Courmayeur

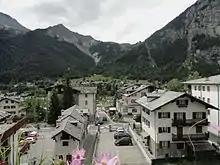
Dolonne hamlet, seen from Joseph-Marie Henry Square

At an elevation of above sea level, it is located at the foot of the southern side of Mont Blanc, at the highest point in the Alps and western Europe (see Seven Summits), and is crossed by the Dora Baltea (fr. "Doire baltée") river.